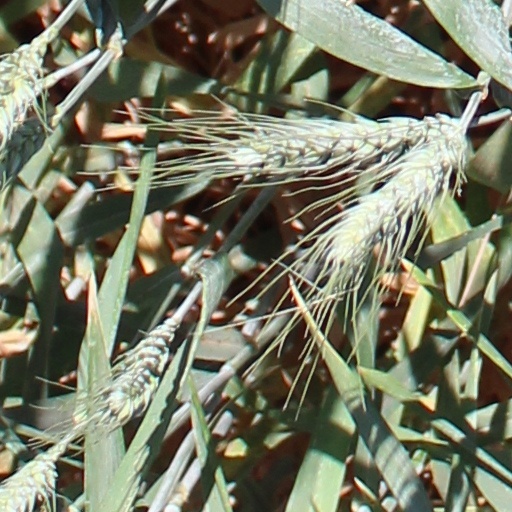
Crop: wheat